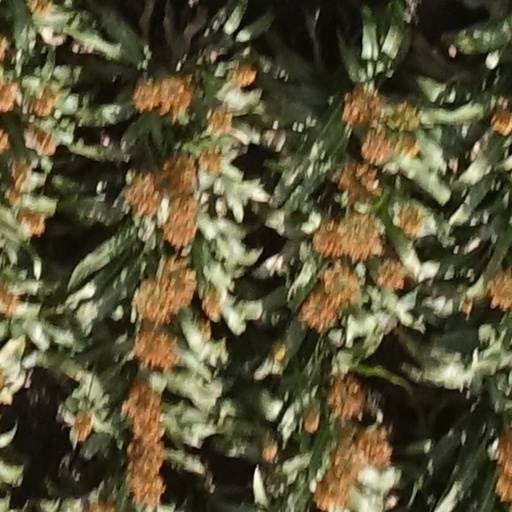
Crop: sorghum